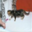
Label: cat